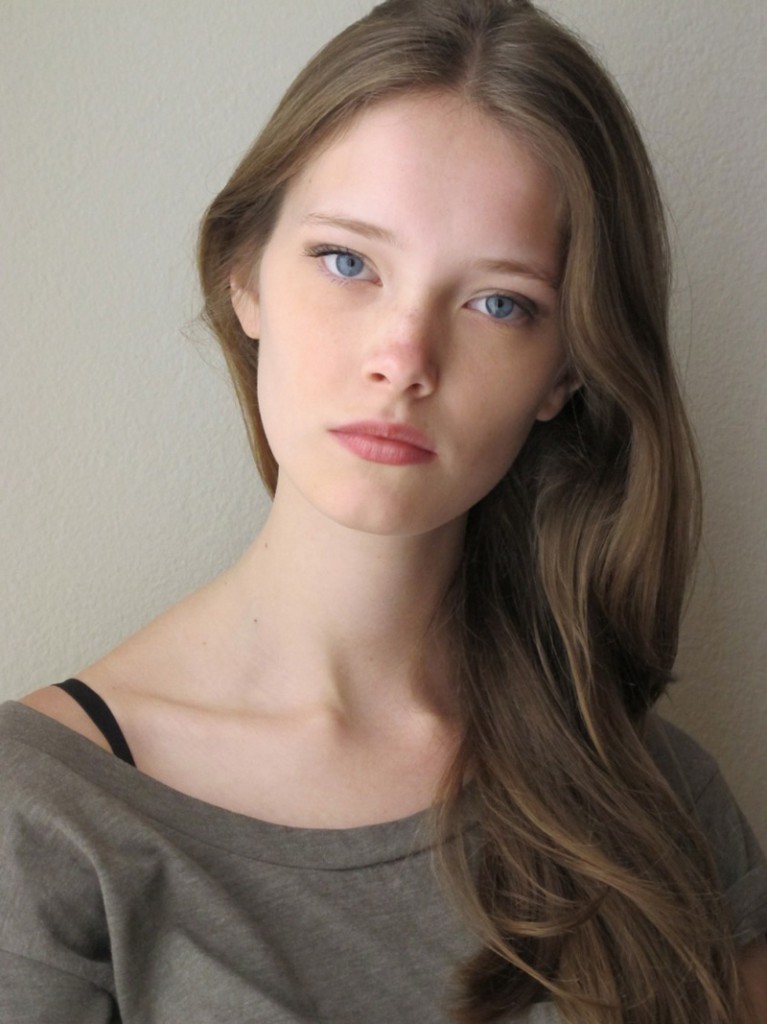
Label: Colored